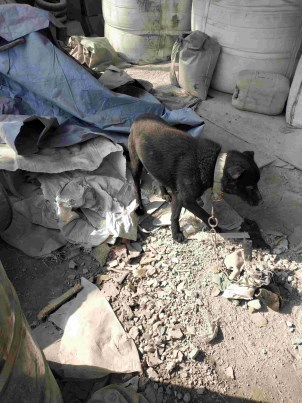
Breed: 3336-n000121-chinese_rural_dog